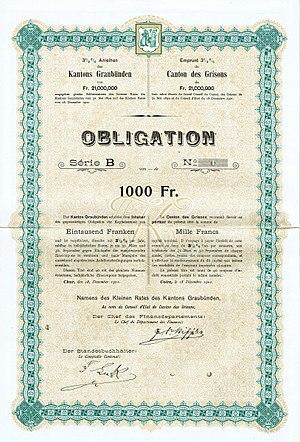
Le canton des Grisons est un canton trilingue de Suisse, dont le chef-lieu est Coire.